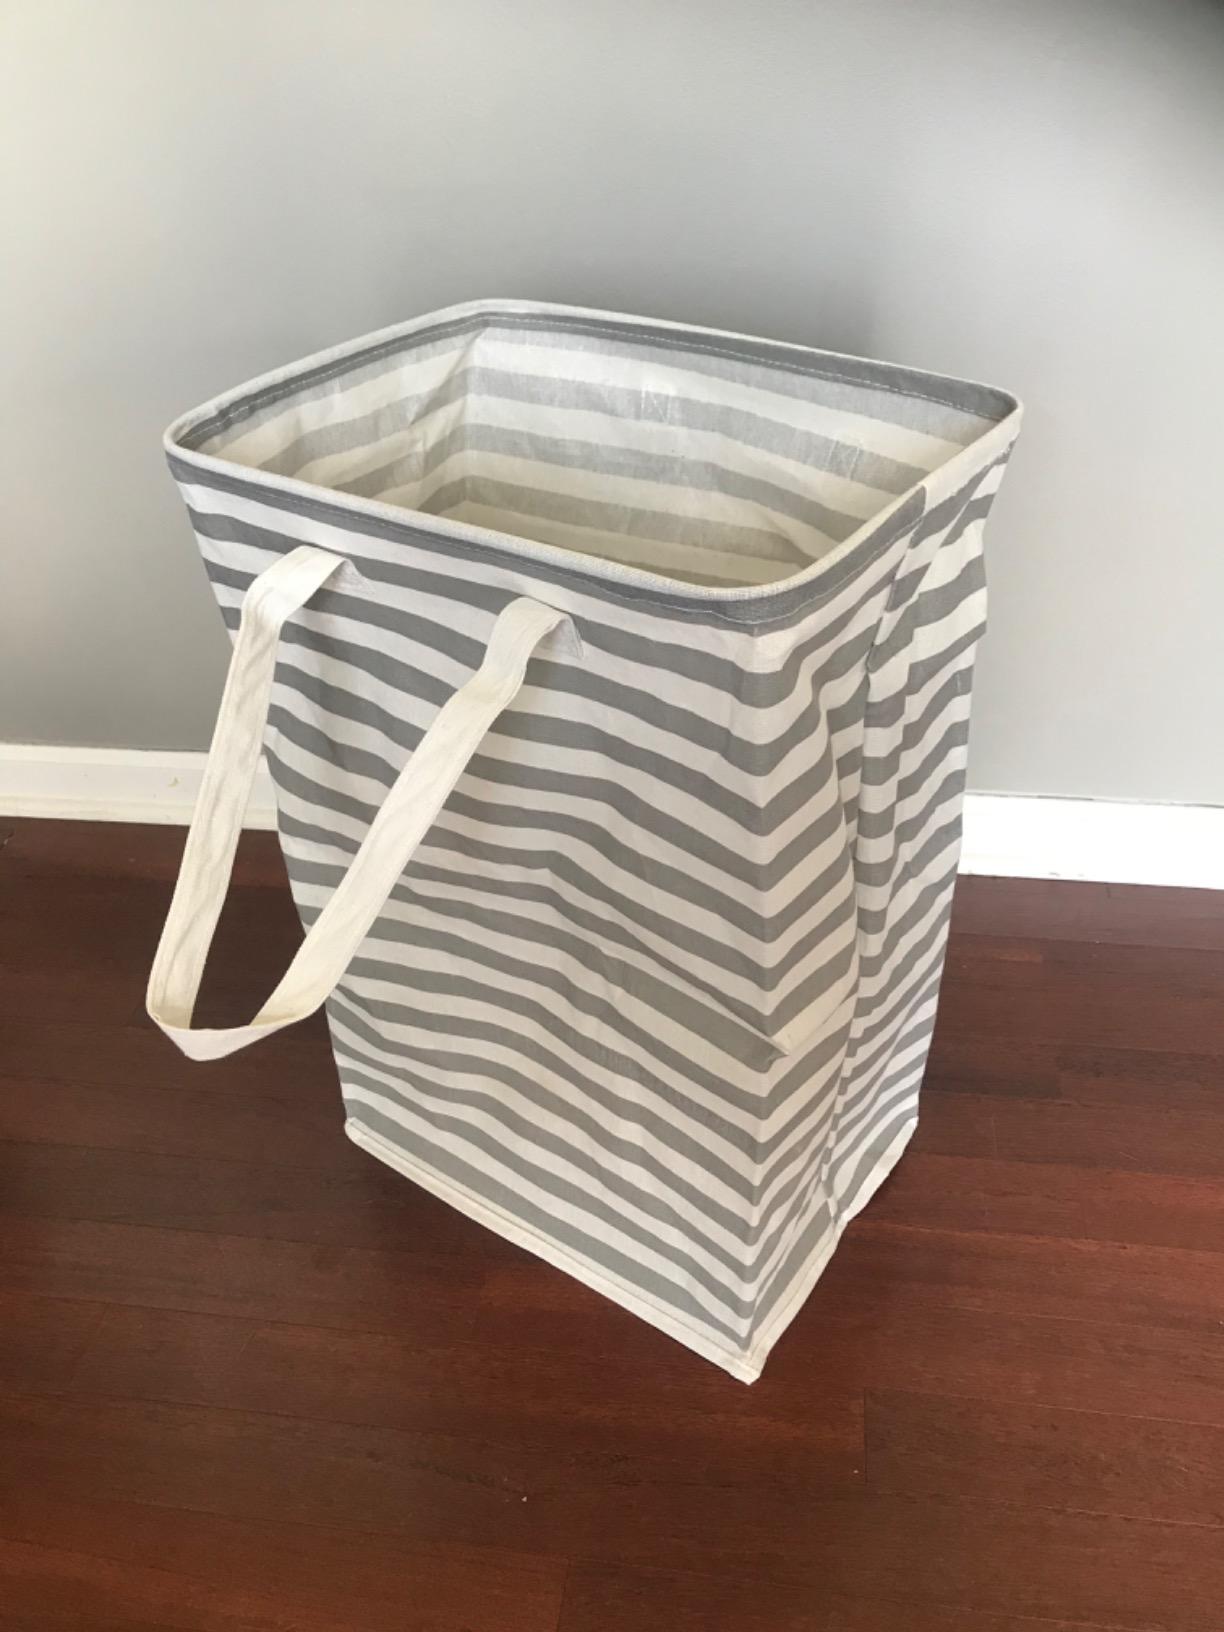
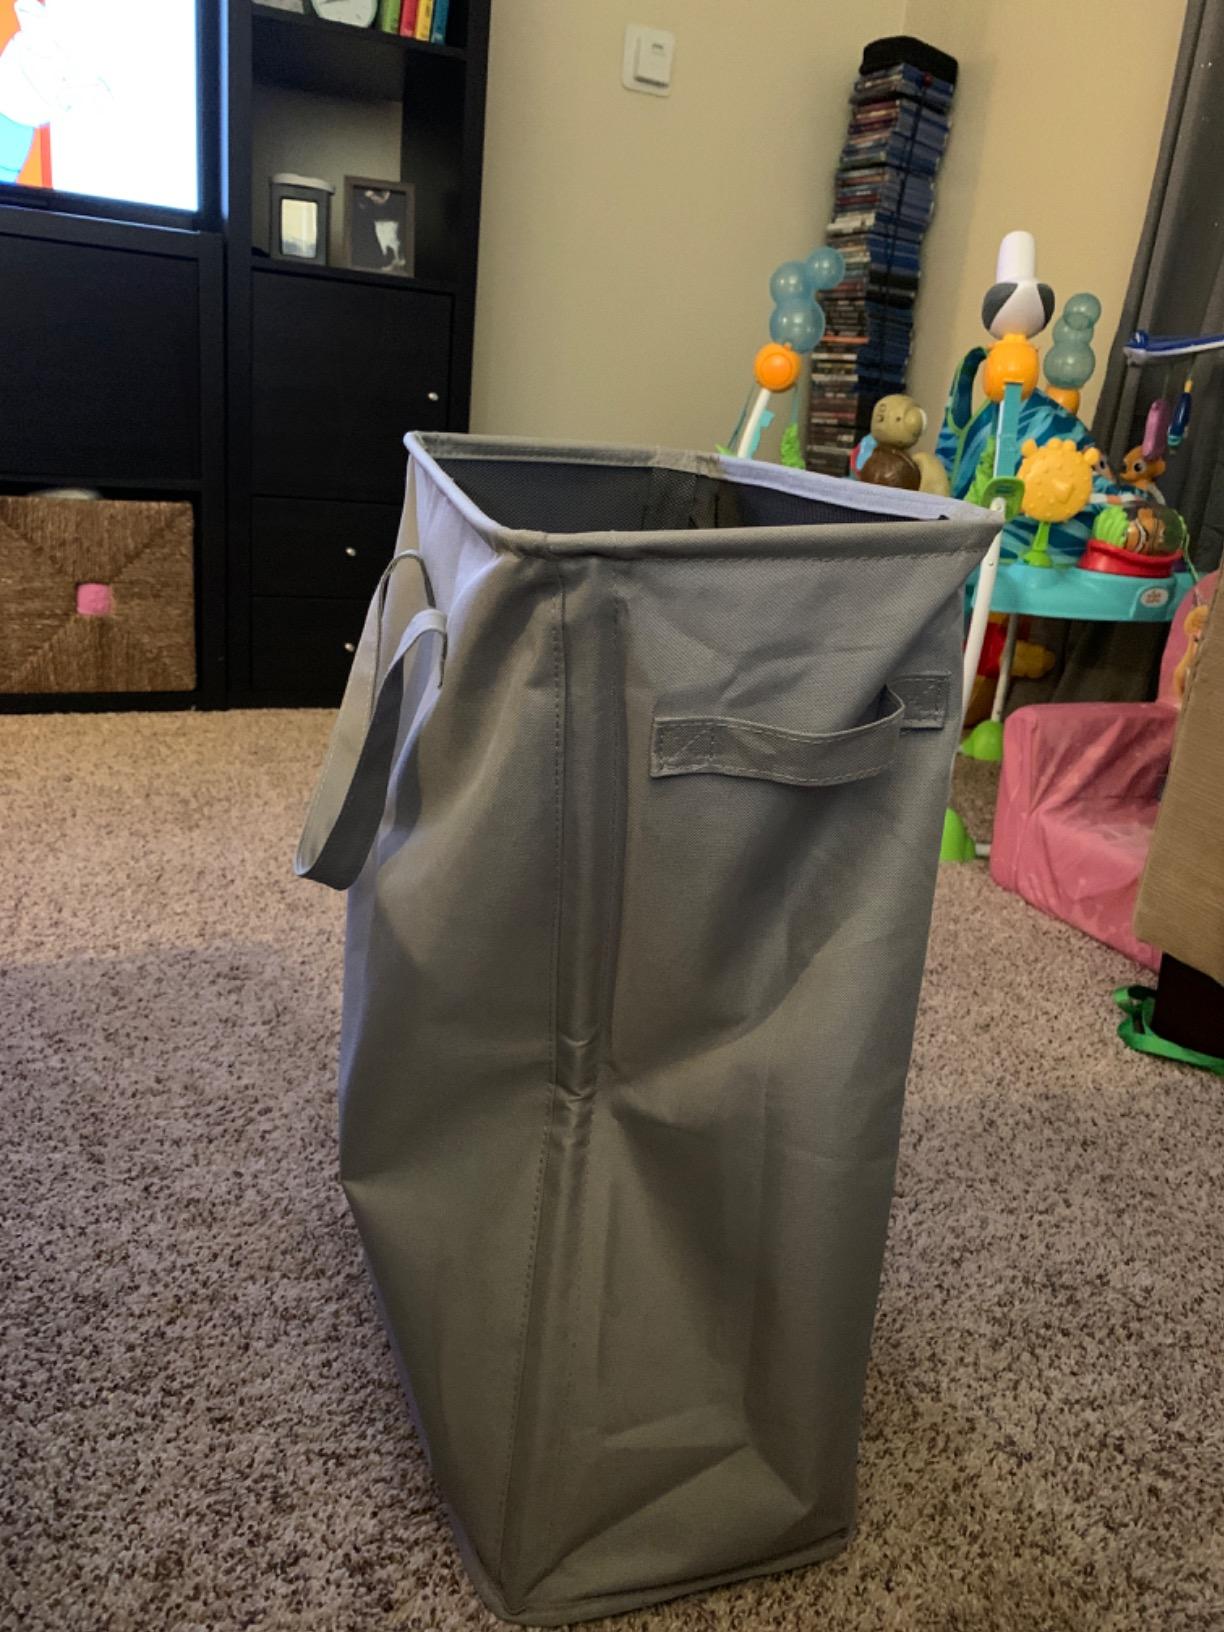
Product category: items_hamper
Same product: no